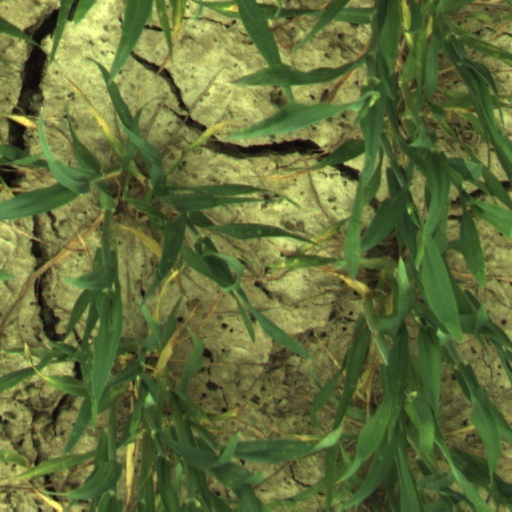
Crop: wheat